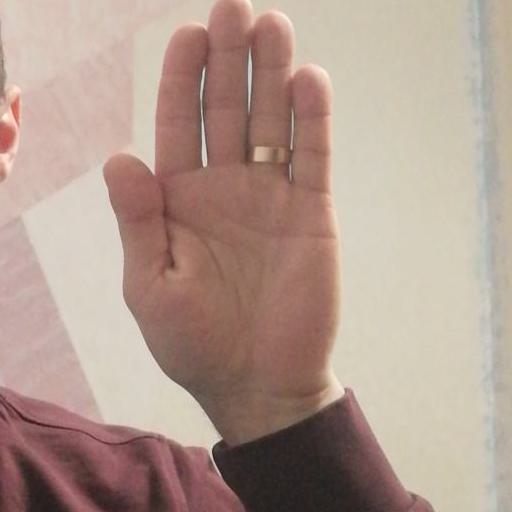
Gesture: stop